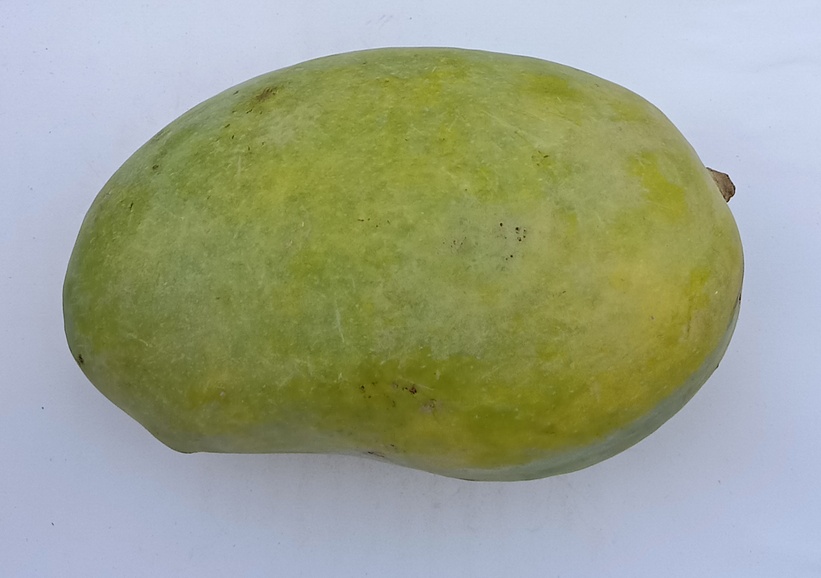
Mango variety: Chaunsa (White)